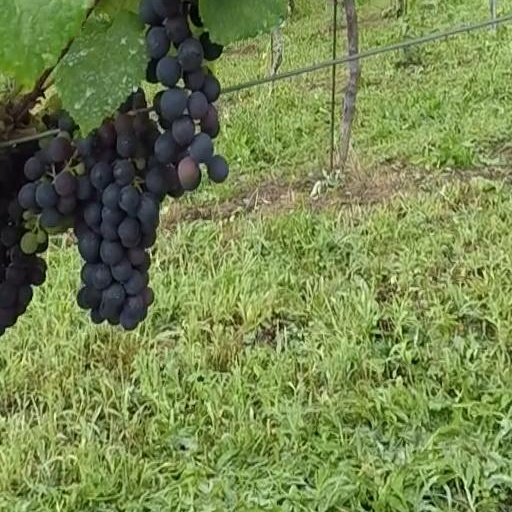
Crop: grape